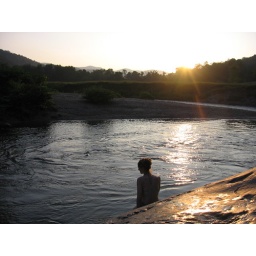
My wife sitting on large rock near one of our favorite swimming spots.